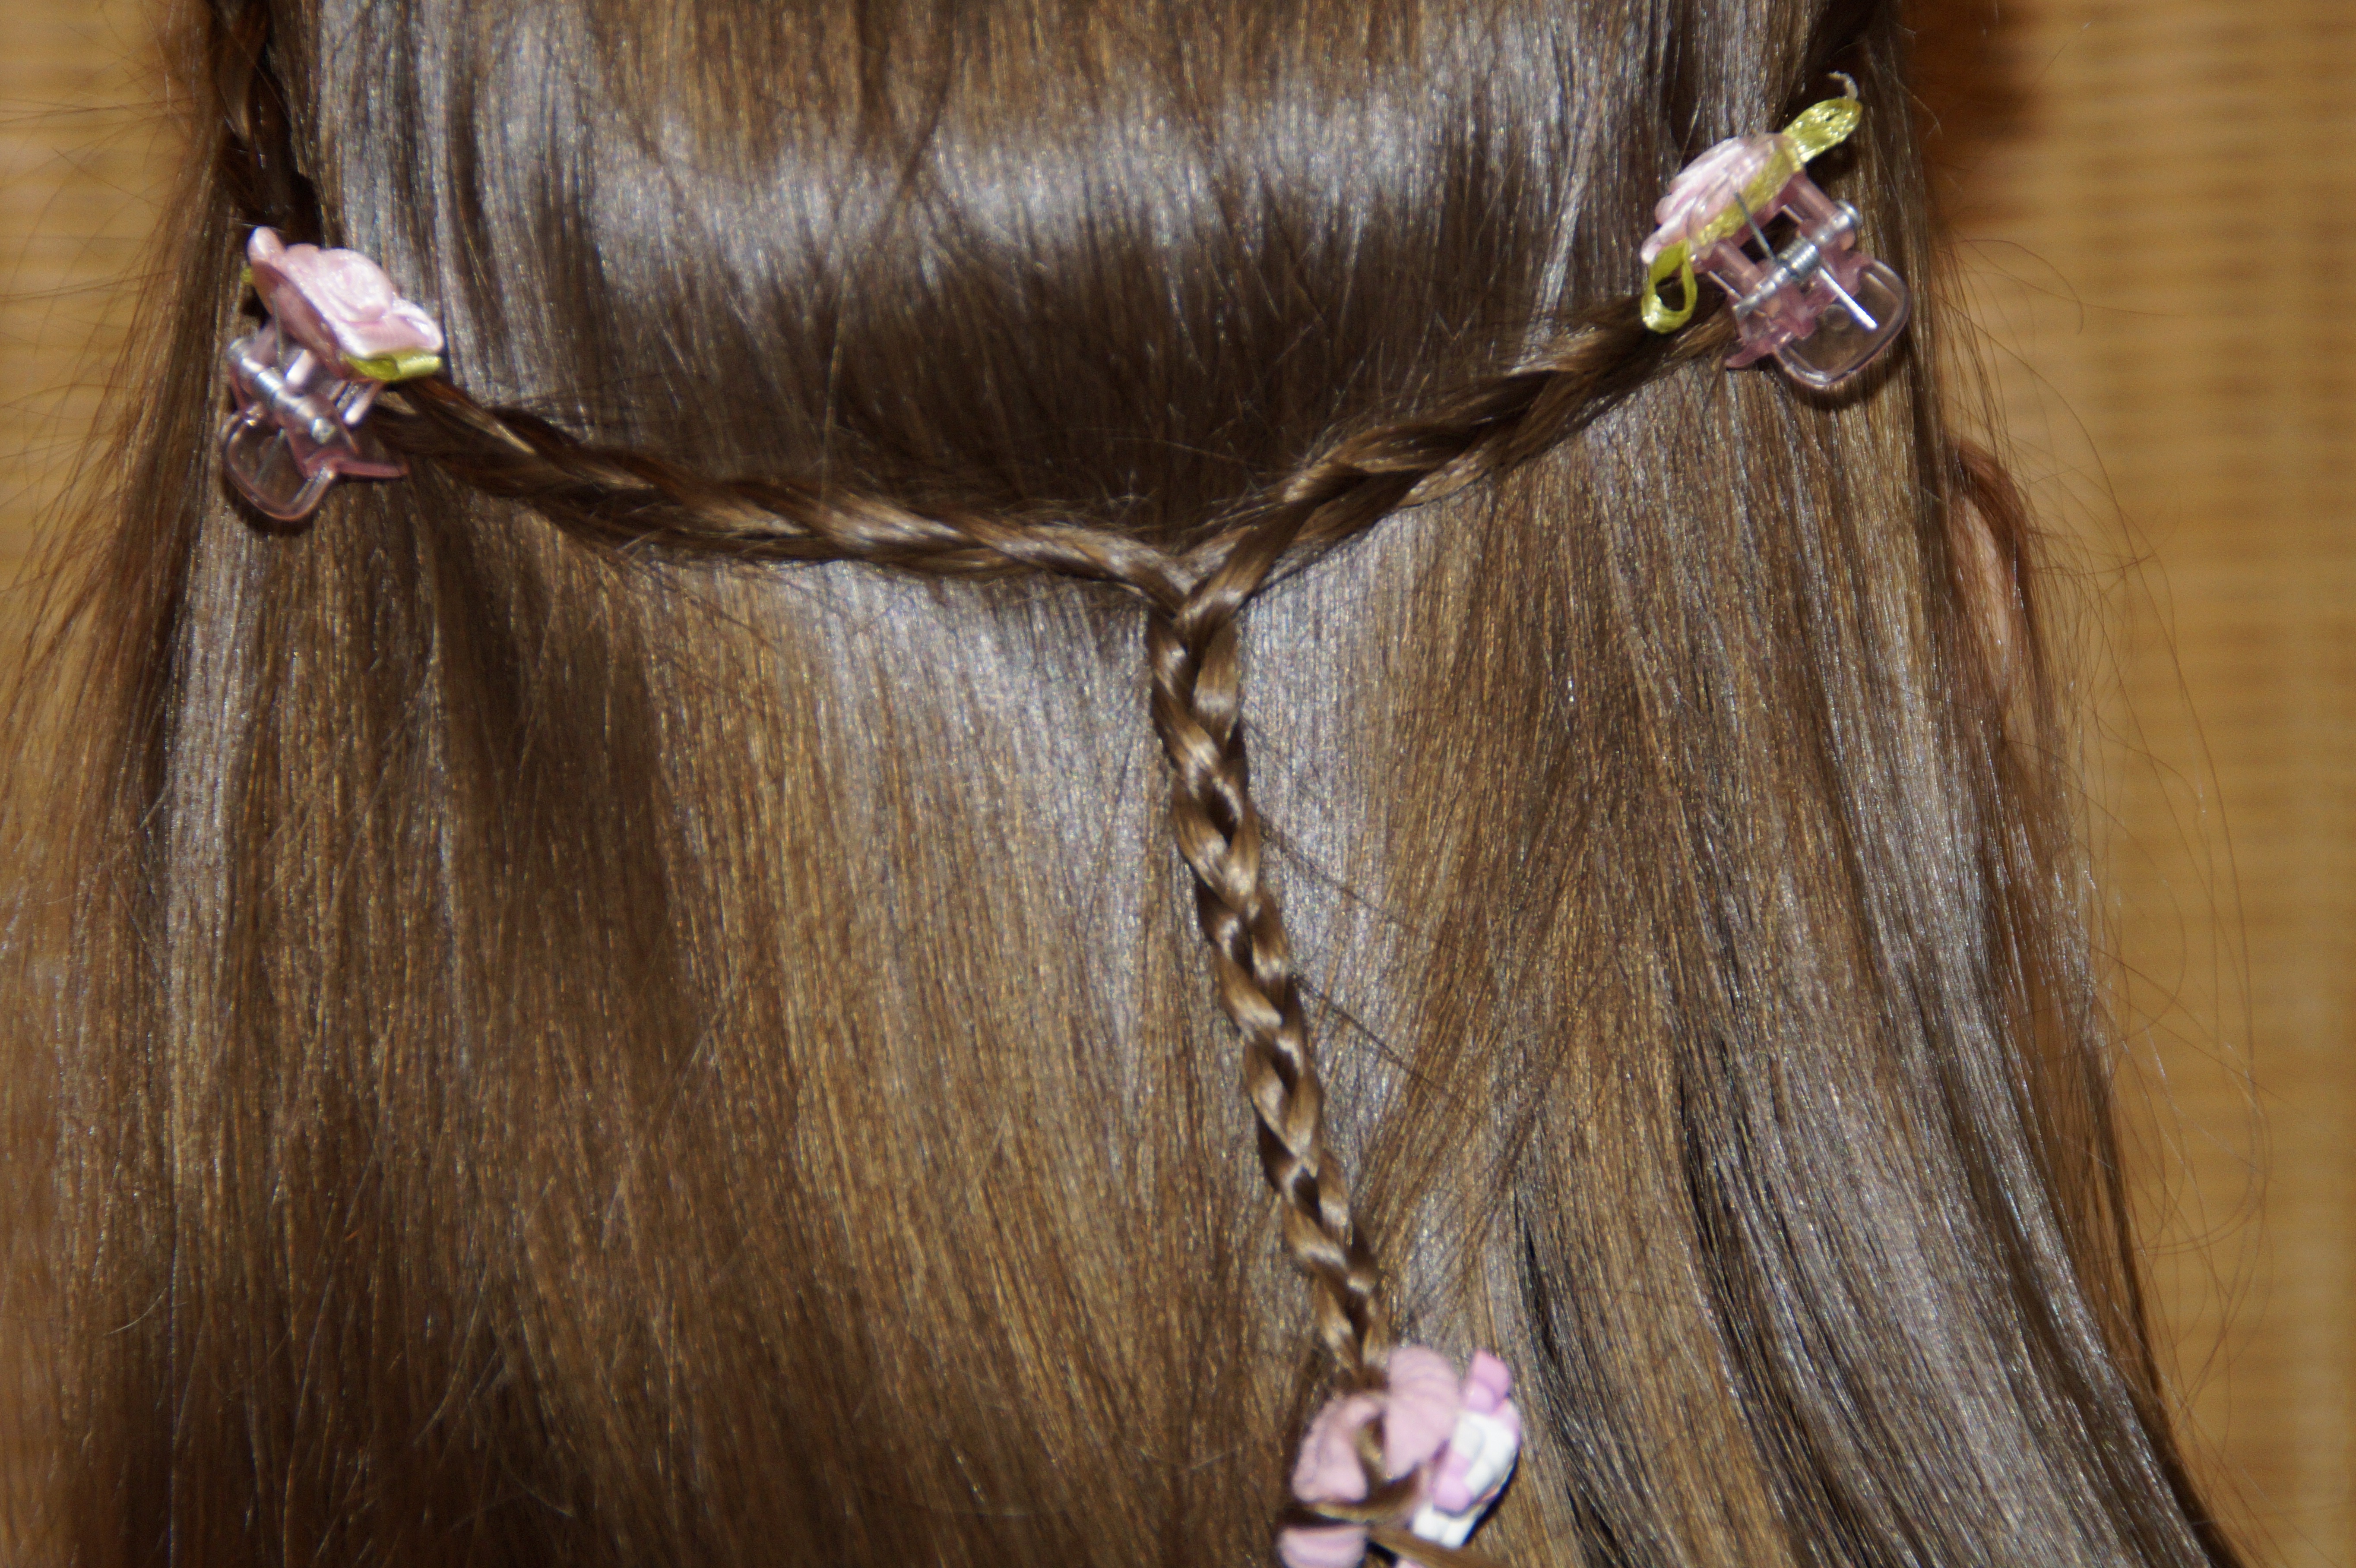
girl, hair, fur, brown, child, clothing, ear, hairstyle, long hair, bridle, jewellery, head, mind, organ, woven, halter, long haired, plait, fashion accessory, hair accessory